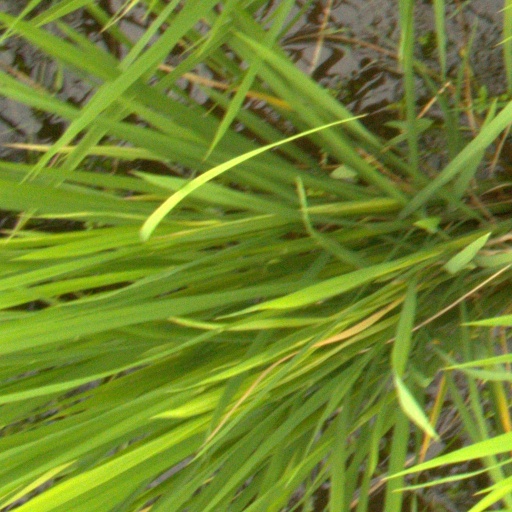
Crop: rice